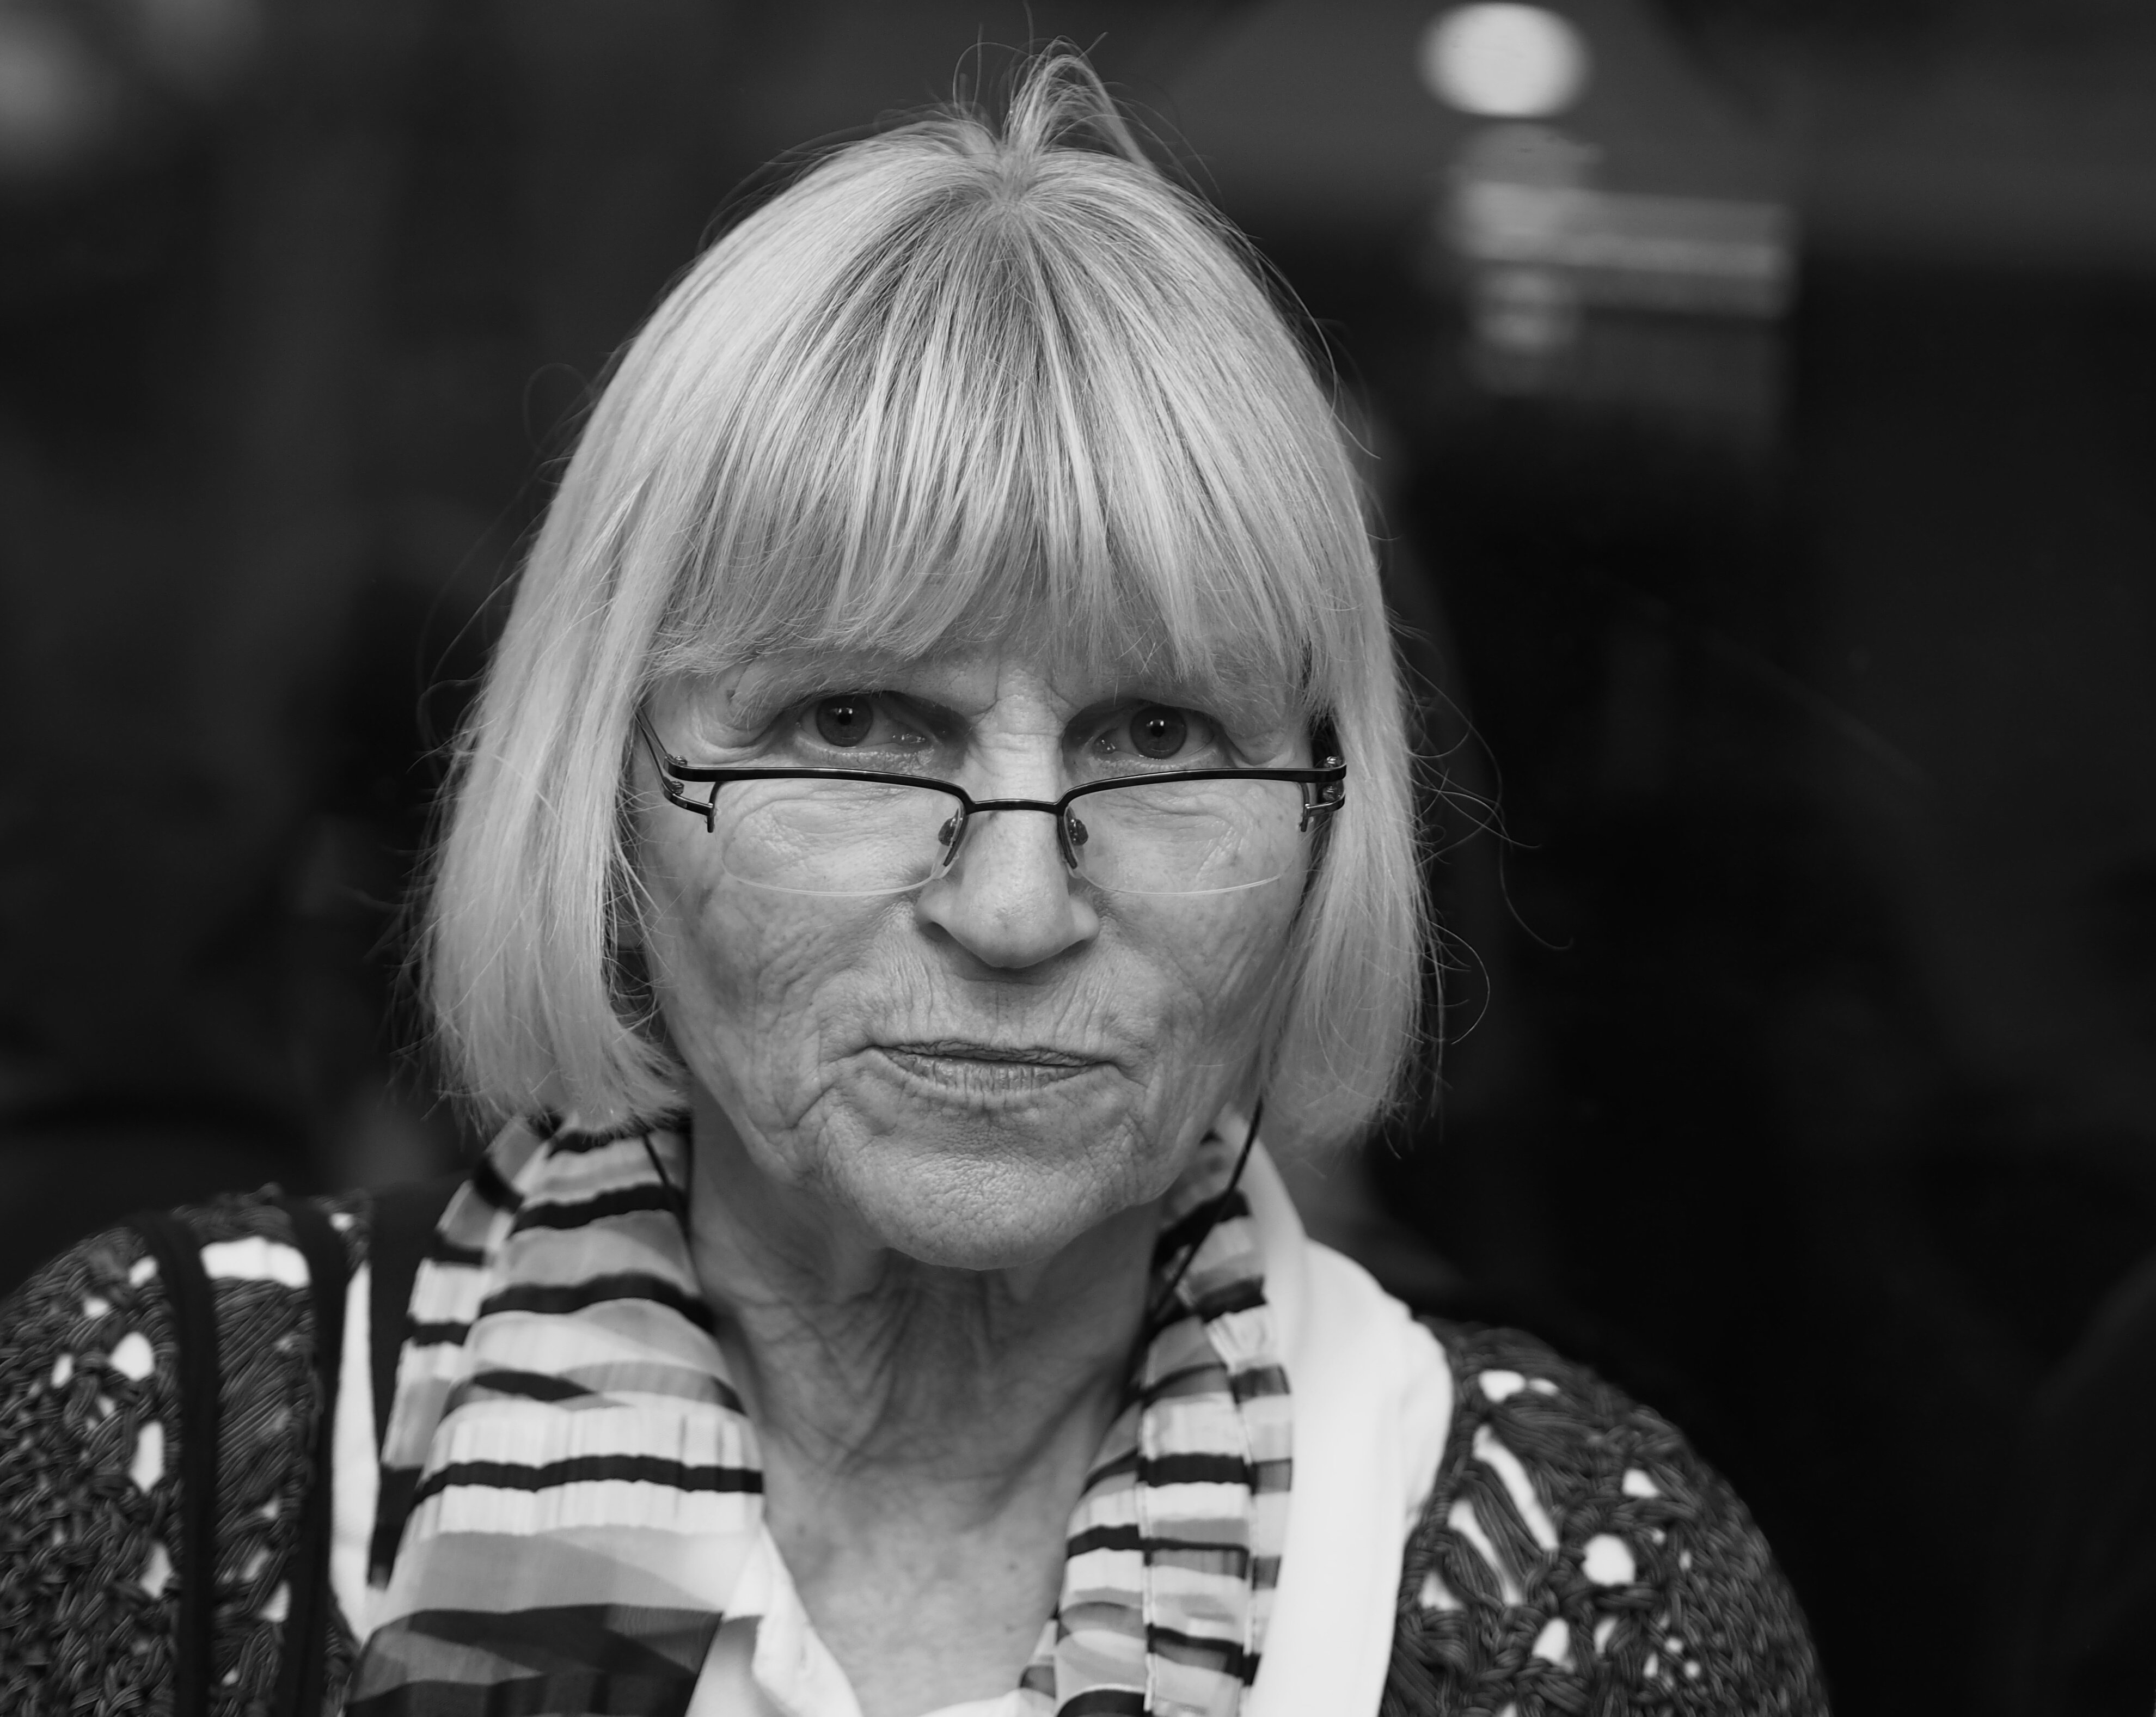
person, black and white, people, hair, white, street, photography, urban, social, portrait, lens, black, monochrome, lady, facial expression, hairstyle, smile, streetphotography, bw, blackandwhite, face, blackwhite, streets, candid, moments, eye, glasses, head, public, em5, olympus, prime, pretoebranco, rua, omd, streetphoto, faces, eyed, 18, 45mm, 17mm, moment, unposed, decisive, souls, pretobranco, preto, retratos, omdem5, pb, inpublic, fotografiaderua, streetmoments, lavinha, monochrome photography, portrait photography, vision care